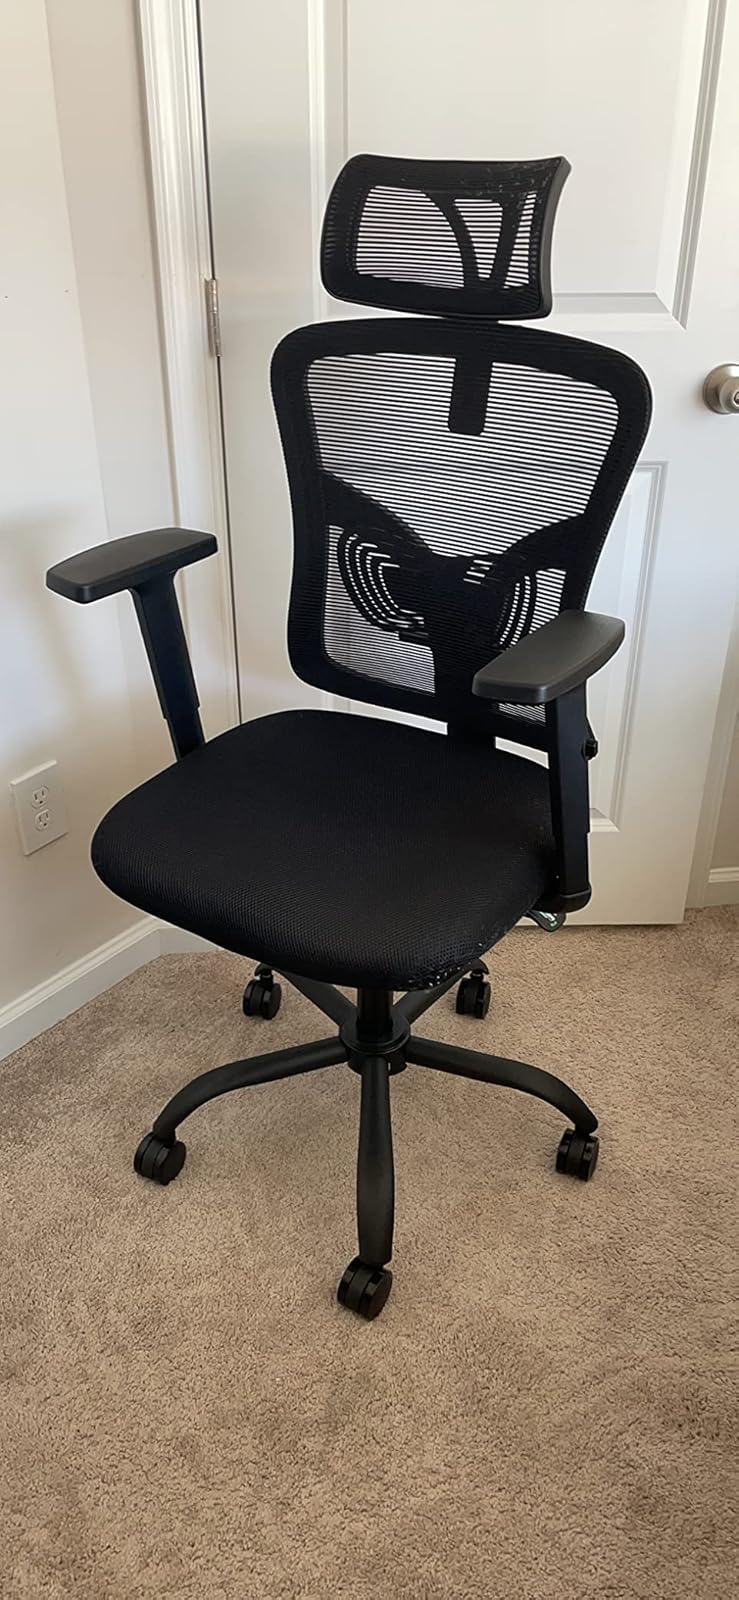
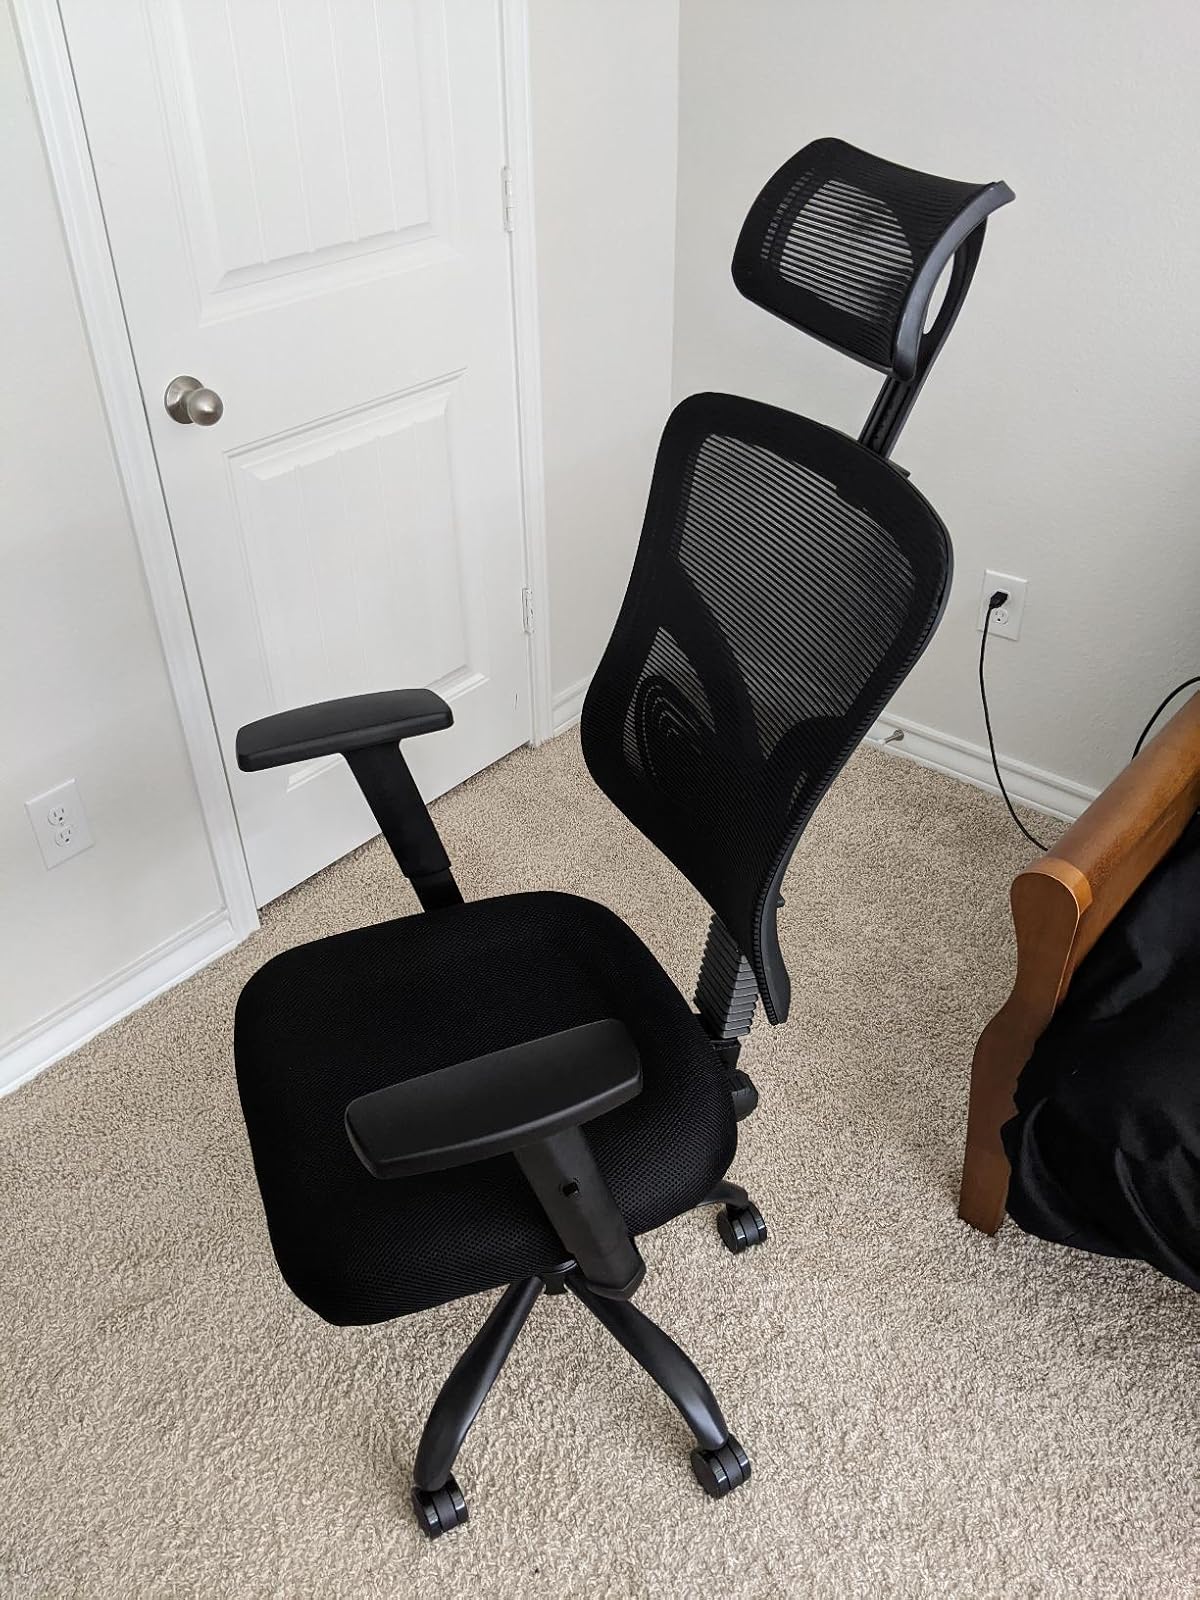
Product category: items_chair
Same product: yes